Okumura model

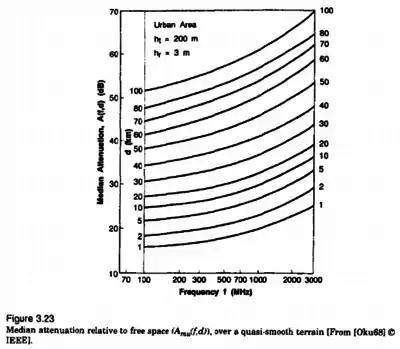

where L50 is the 50th percentile (i.e., median) value of propagation path loss, LF is the free space propagation loss, A is the median attenuation relative to free space, G is the base station antenna height gain factor, G(hre) is the mobile antenna height gain factor, and G is the gain due to the type of environment.